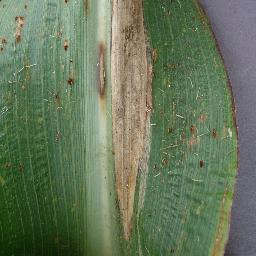
Label: Corn___Northern_Leaf_Blight